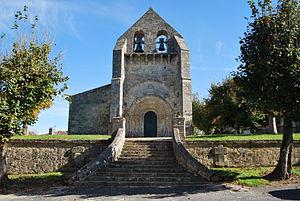
Église Saint-Martin de Haux
L'église Saint-Martin est une église catholique située dans la commune de Haux, dans le département de la Gironde, en France.